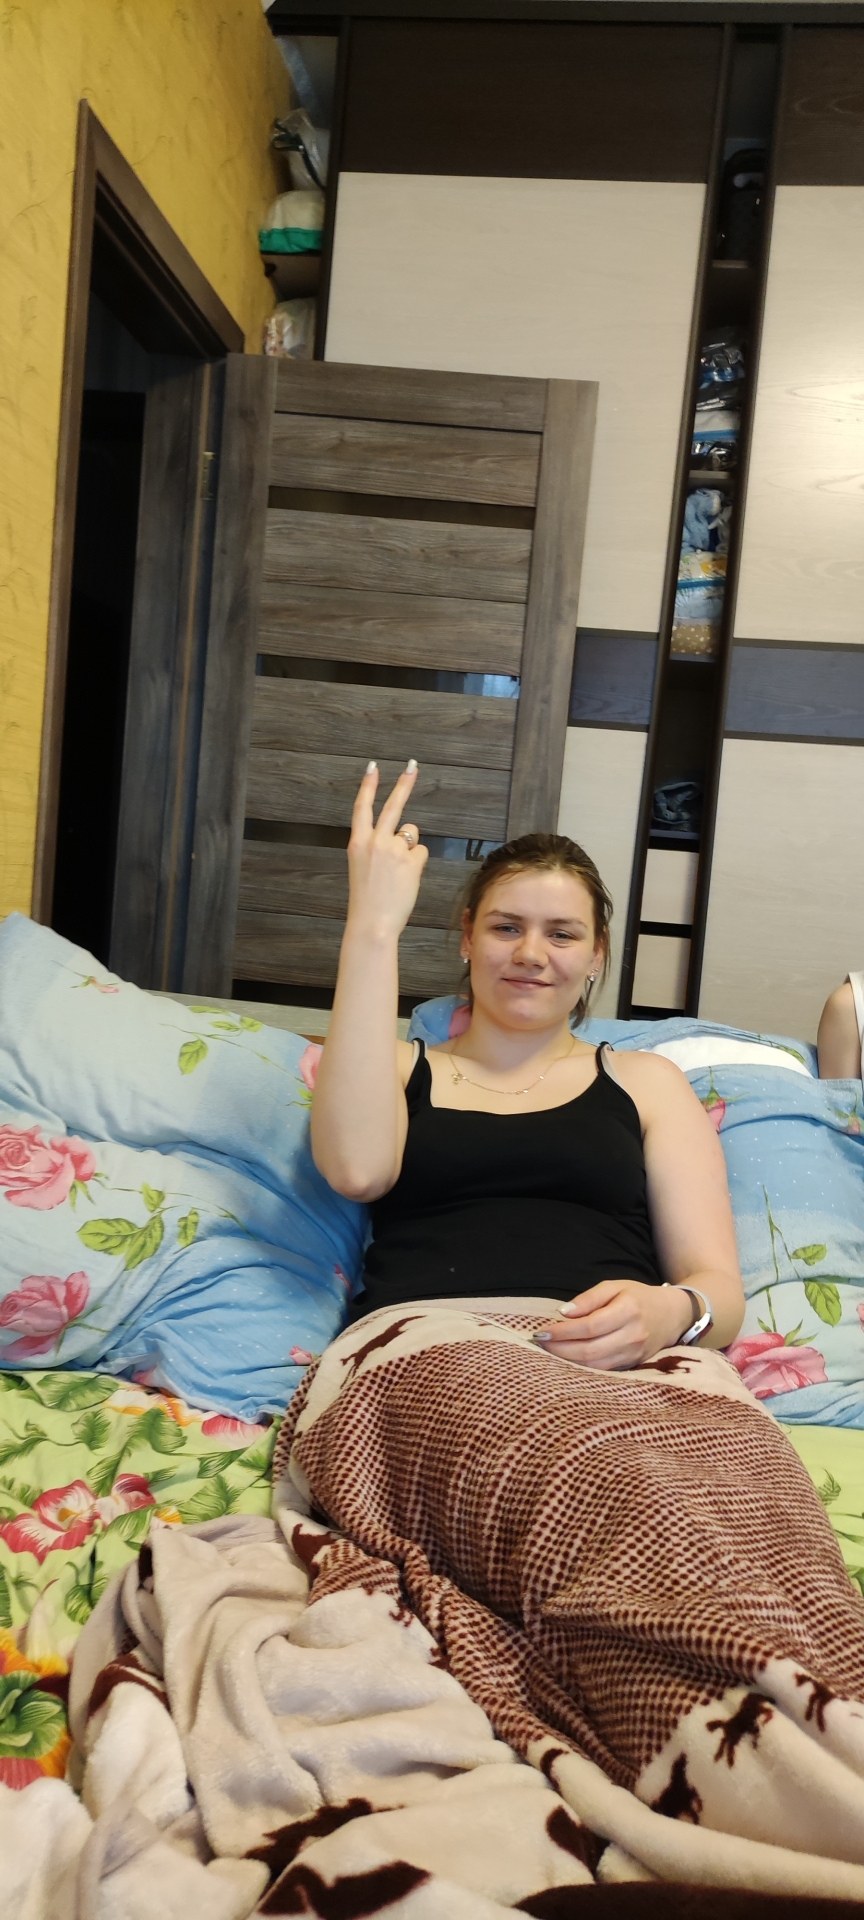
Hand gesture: peace_inverted